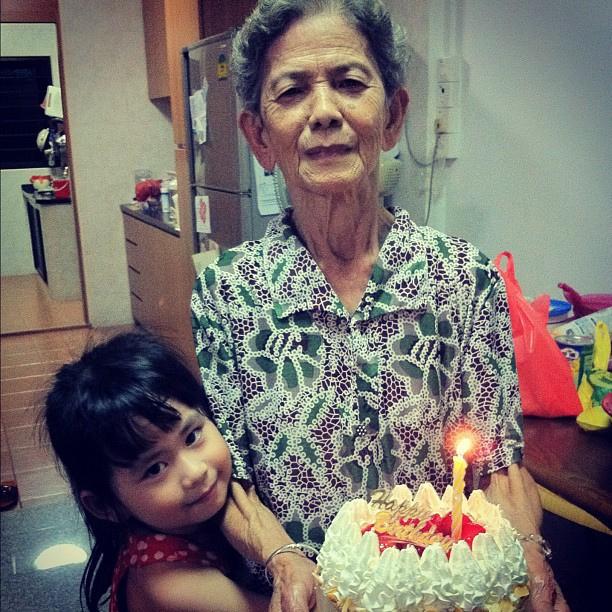
A woman holding a cake next to a child.